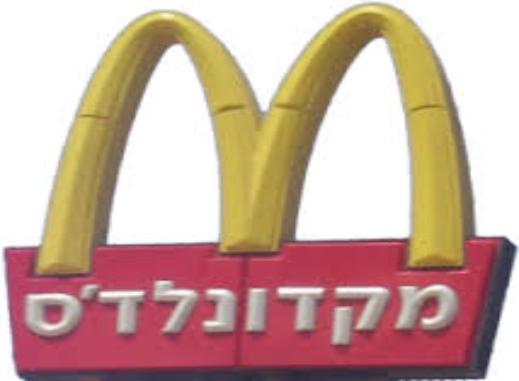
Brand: McDonald's
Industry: Food